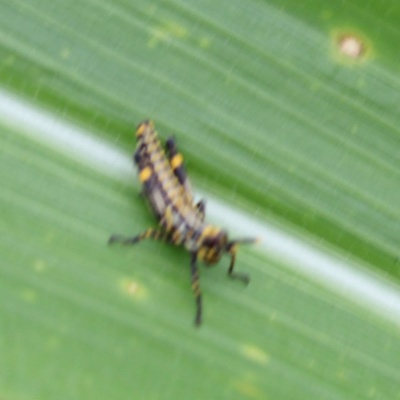
Crop: Maize
Condition: grasshoper